Mahane Yehuda Market

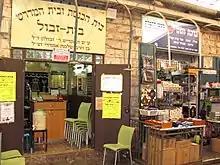
Beit Zvul, a storefront synagogue.

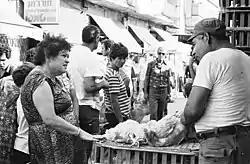
Merchant selling chickens for "kapparot" before Yom Kippur, circa 1983.

The Jerusalem Municipality has invested millions in modernizing the center of Jerusalem and creating many pedestrian malls in order to elevate commerce, tourism, and culture. Nir Barkat, former mayor of Jerusalem, said, "We realized if we wanted to increase our market share of tourism and the time people spend in Jerusalem, nightlife is key". In recent years, as part of this strategy, many bars and restaurants have opened in the alleyways of the Mahane Yehuda market to draw young and sophisticated customers. Free Wi-Fi internet access is now available to customers in some of the market's shops.